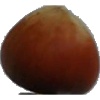
Label: Nut Forest 1